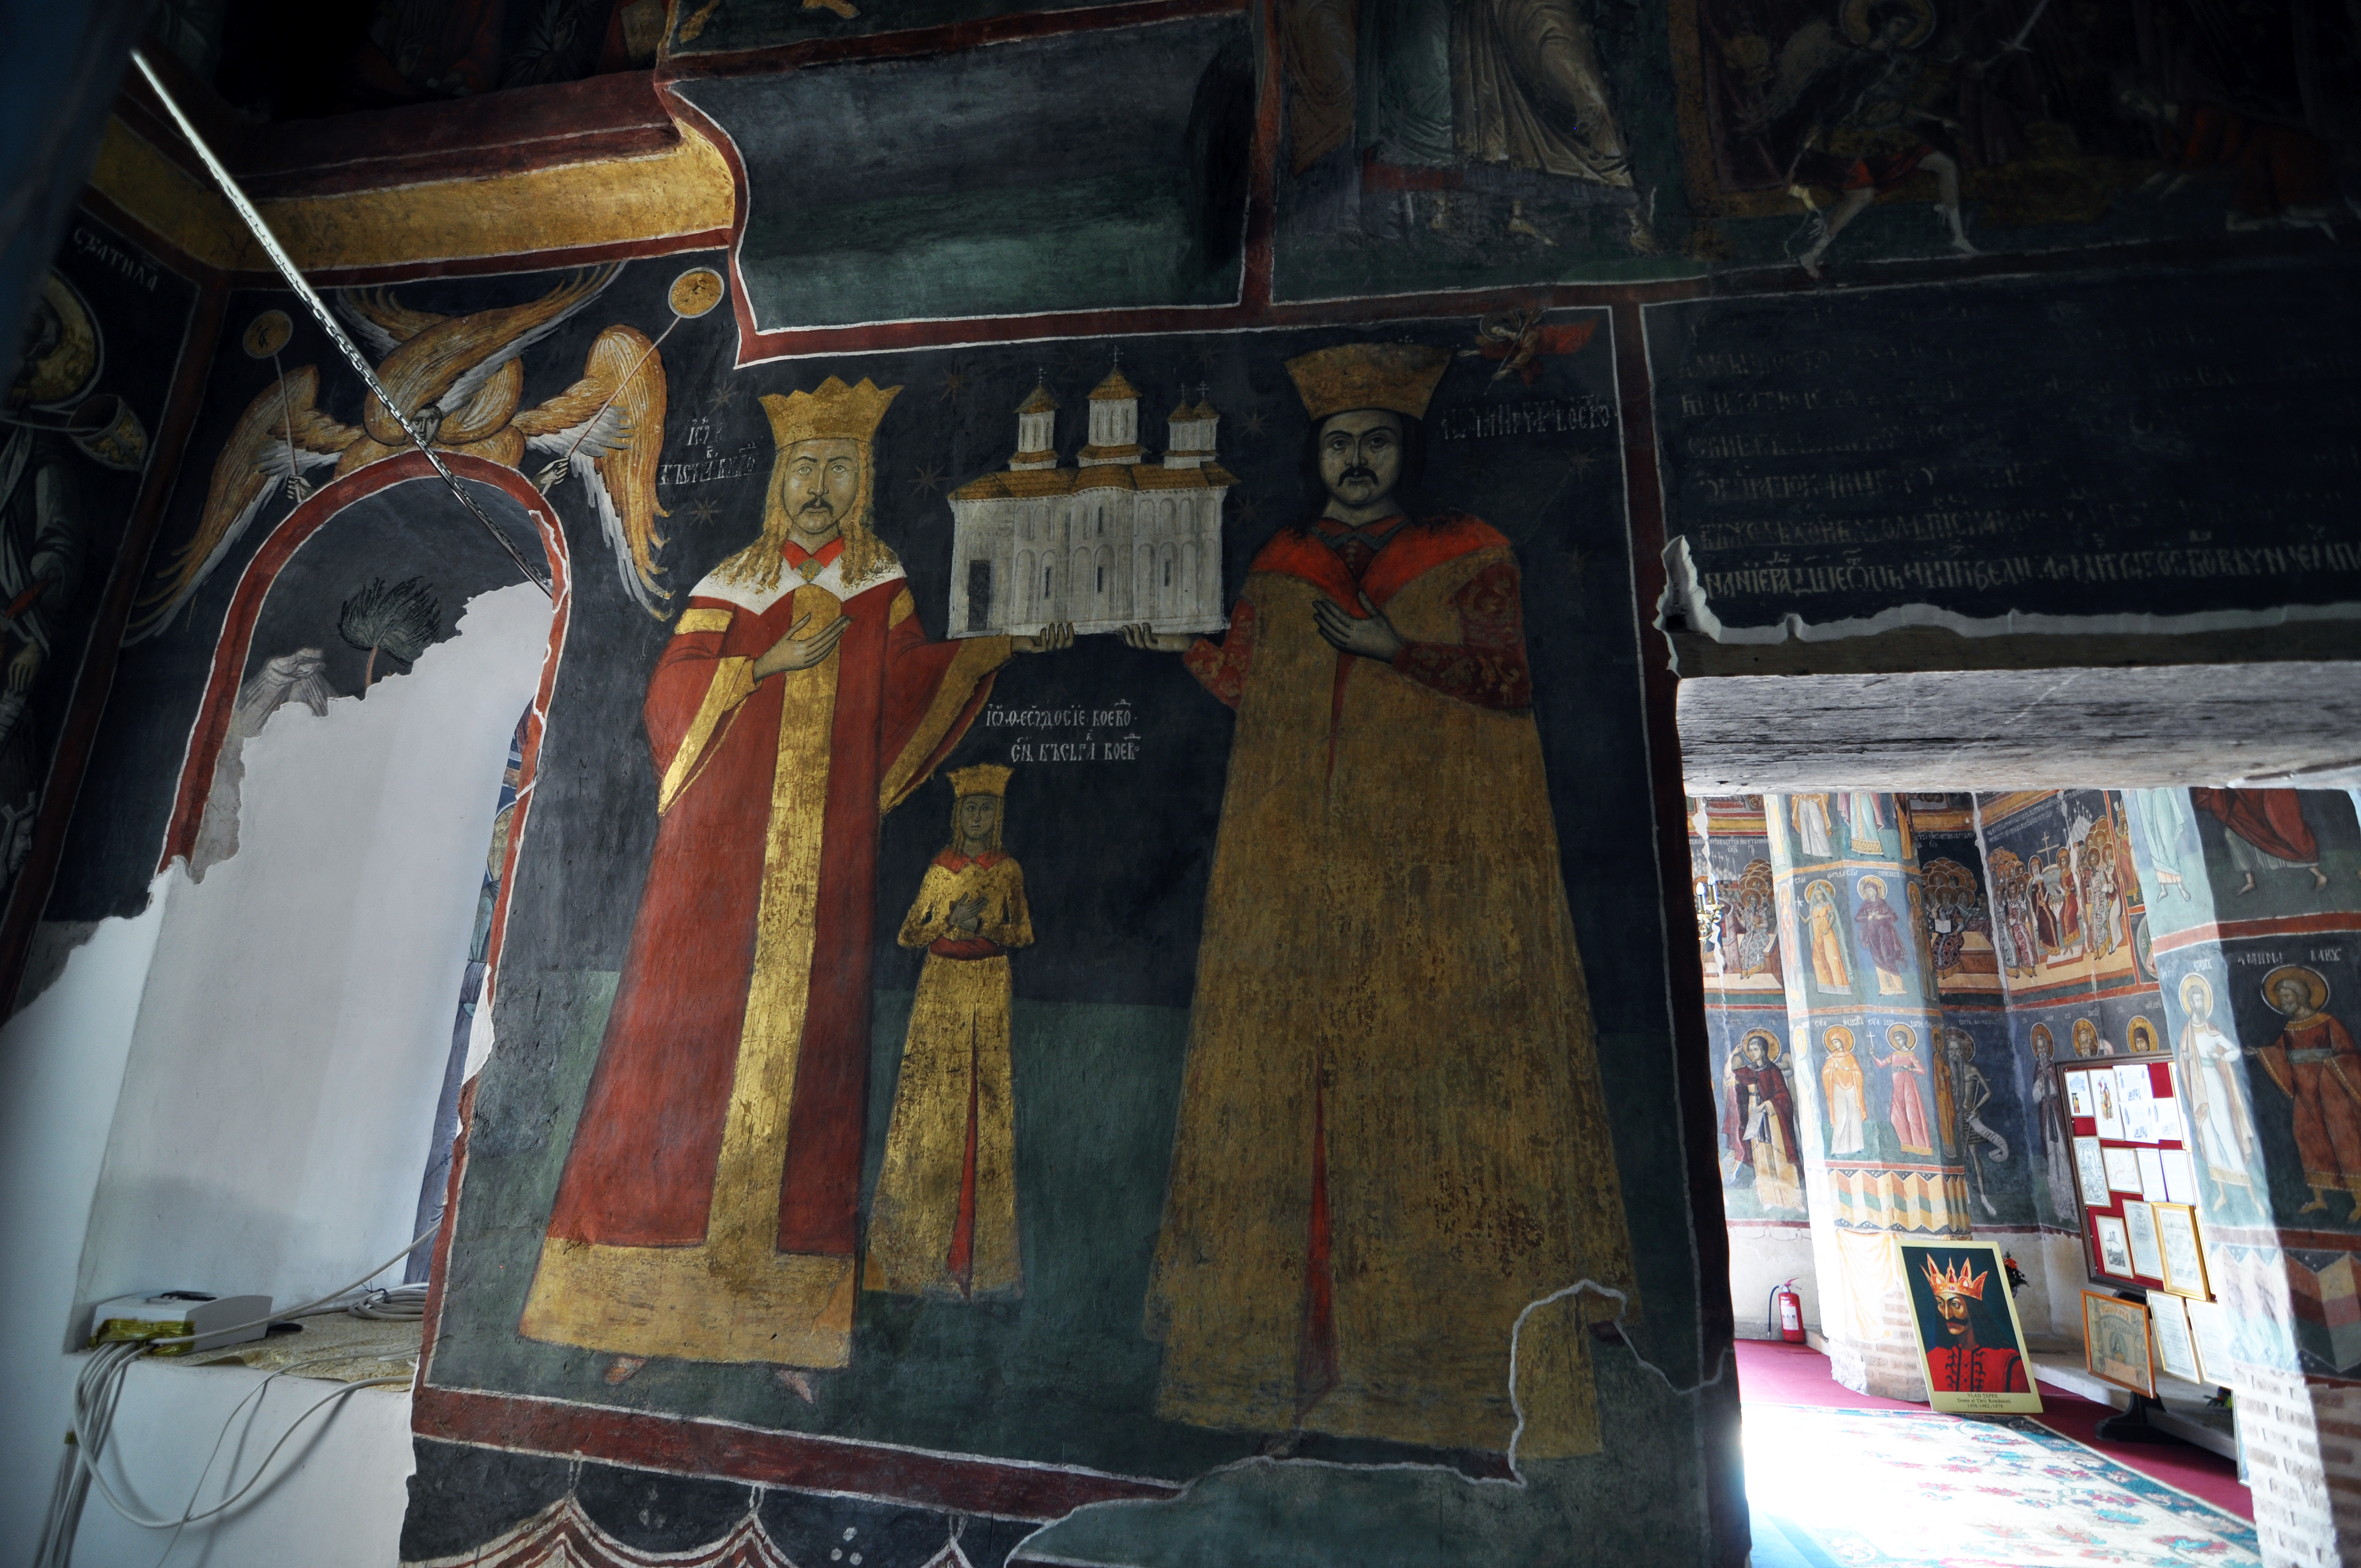
light, architecture, interior, monument, greek, color, church, cross, painting, art, temple, iconography, monastery, mural, si, plan, history, romana, pictura, orthodox, nave, vaulting, eastern, tourist attraction, fresco, murals, icon, romania, icons, bor, biserica, arhitectura, wallachia, muntenia, tara, romaneasca, orthodoxy, lumina, naos, cruce, greaca, inscrisa, inscribed, iconografie, romanian, icoana, icoane, arta, ortodoxa, patrimoniu, ortodox, fresca, frescoes, istorie, manastirea, manastire, cladire, basarab, neagoe, snagov, lmiifiima1531201, votiv, tablou, eik n, fiul, sau, teodosie, chivot, ctitor, ctitori, ctitorie, ancient history